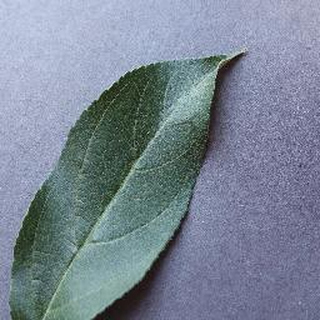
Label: healthy_apple